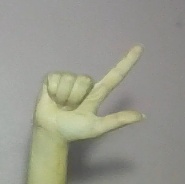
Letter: laam